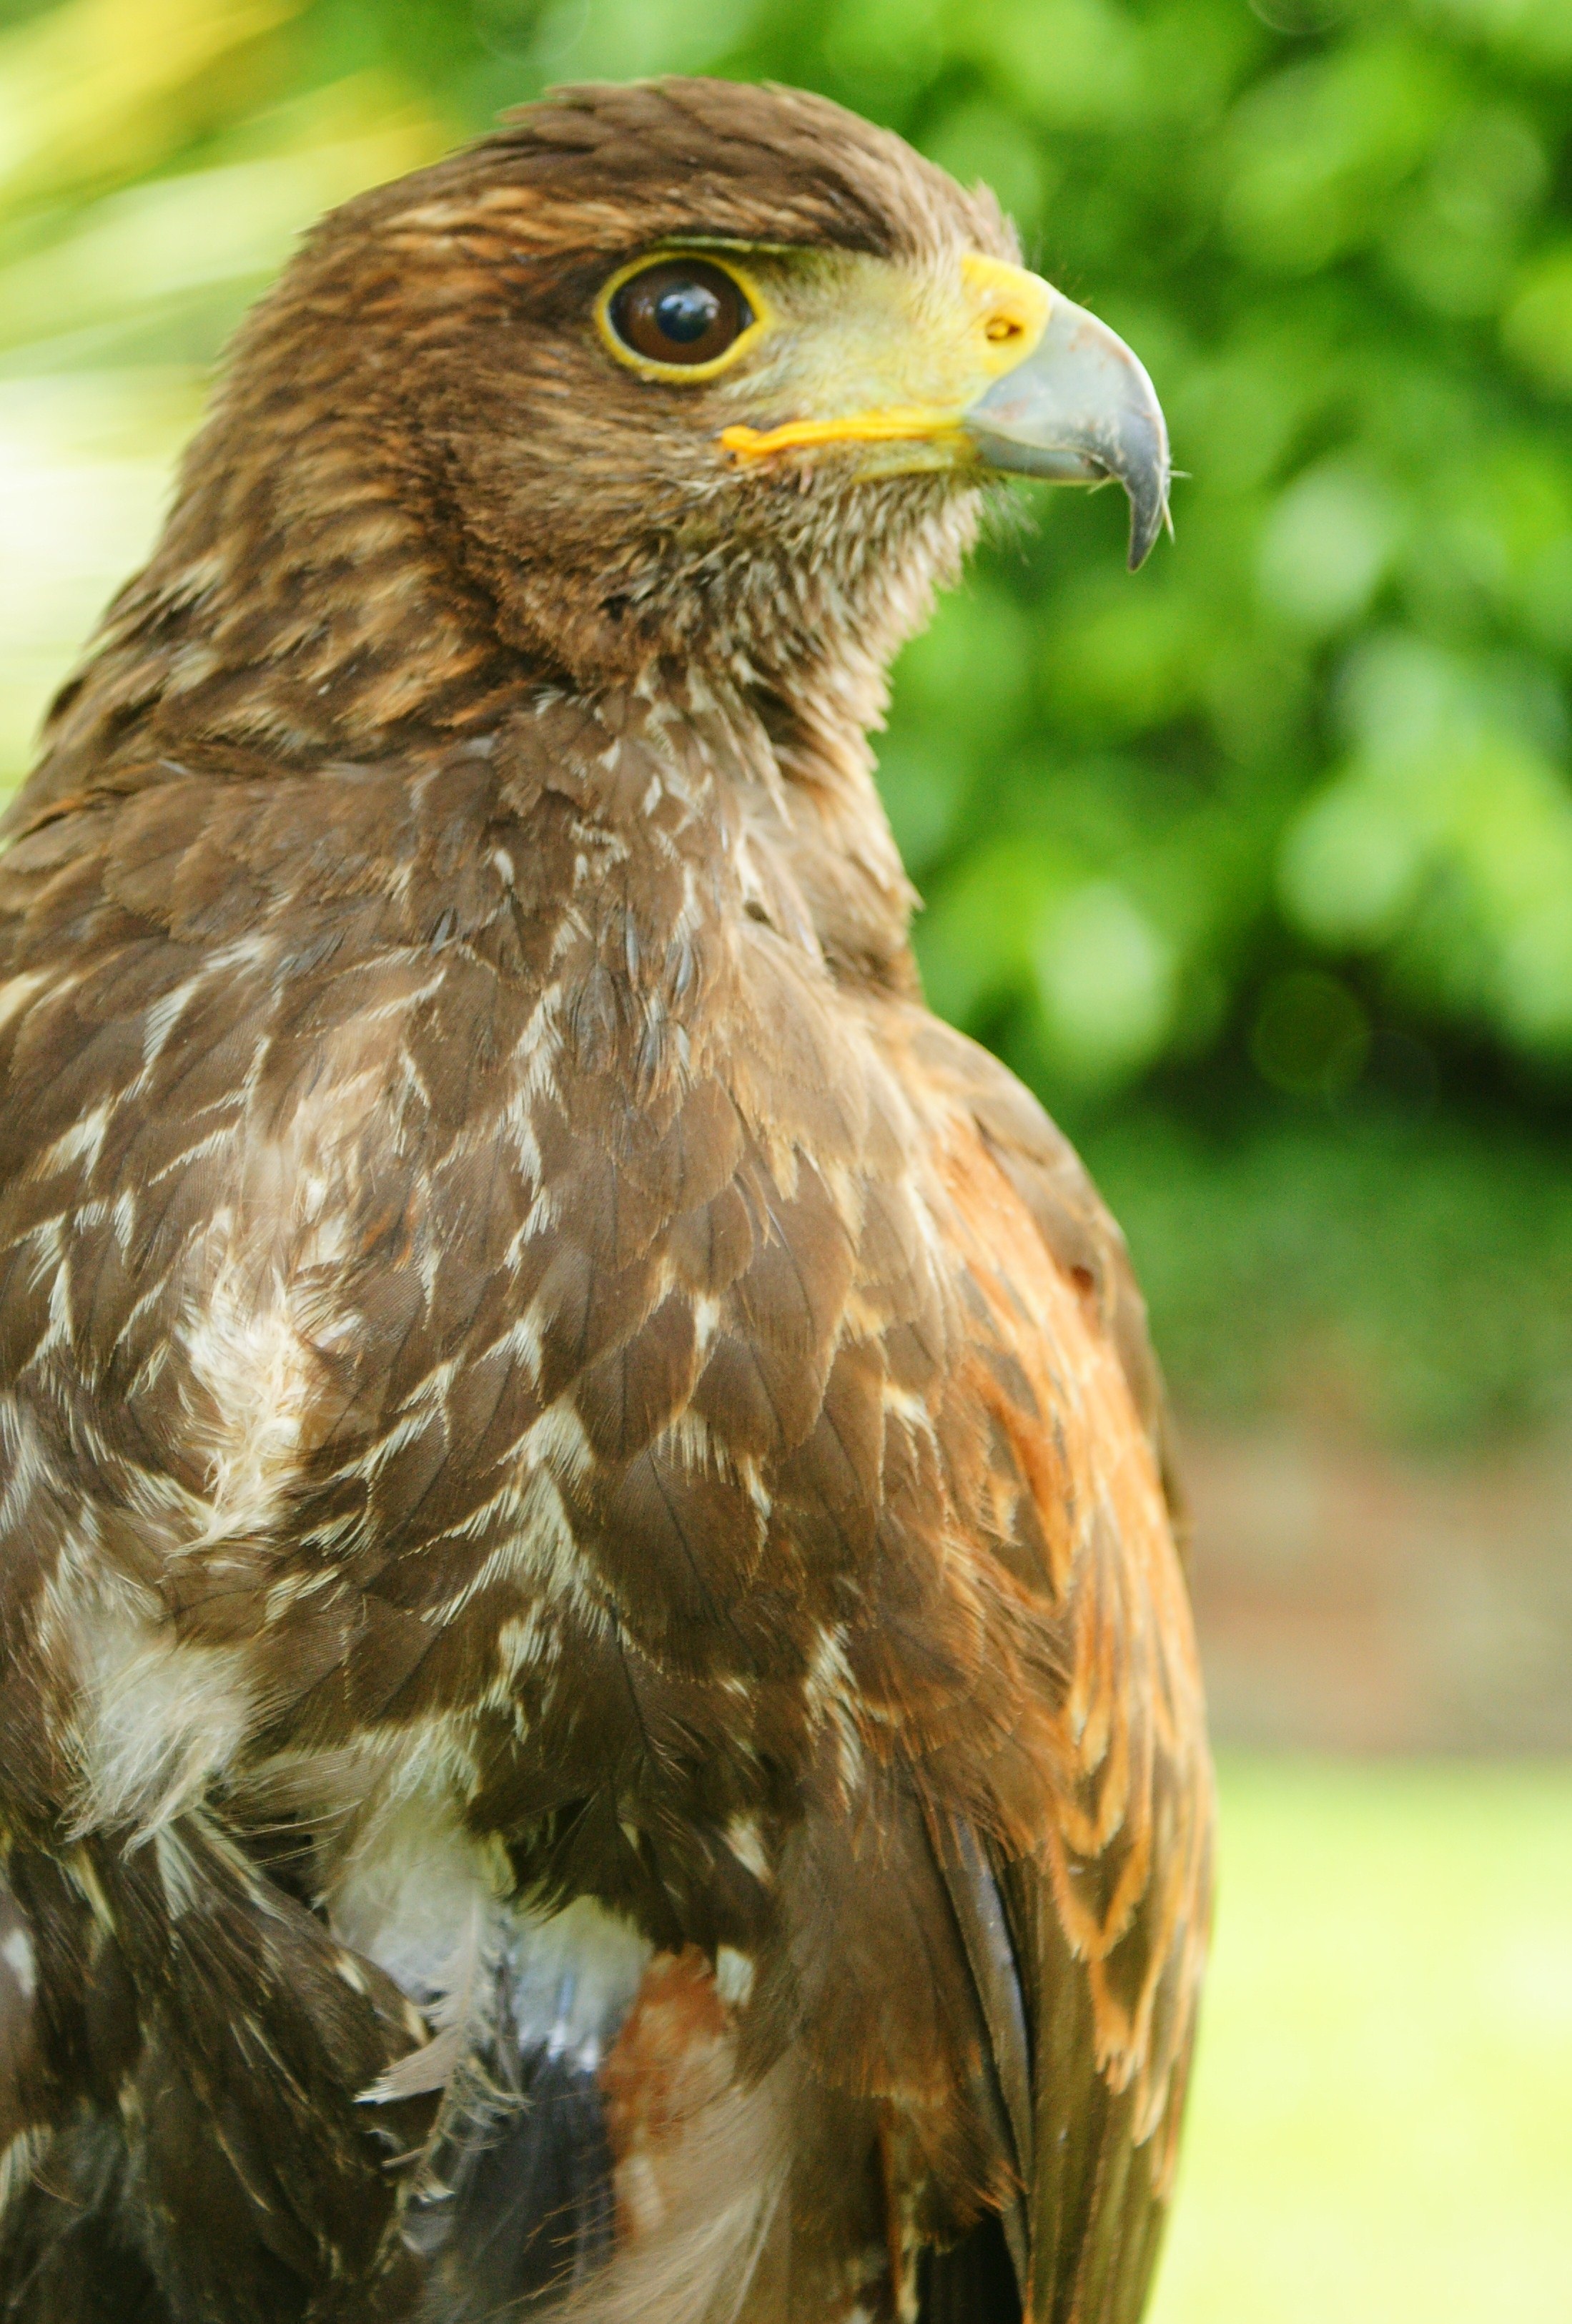
nature, sharp, bird, wing, wildlife, portrait, beak, eagle, brown, winged, hawk, avian, fauna, raptor, bird of prey, captivity, feathers, wings, vertebrate, watching, falcon, prey, buzzard, accipitriformes